Go Back to the Zoo

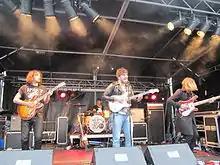
"Go Back to the Zoo" live at Op De Tôffel 2010

Go Back to the Zoo, also known as GBTTZ was a Dutch pop rock band, formed in Nijmegen by brothers Cas (vocals) and Teun Hieltjes (guitar), and Bram Kniest (drum).